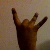
The image shows a hand gesture representing the number 8 in Indian Sign Language.